Detroit and Cleveland Navigation Company

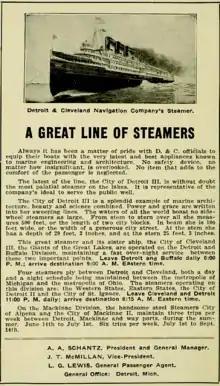
1920 Detroit and Cleveland Navigation Company advertisement.

In its heyday, the D&C Line was among the most well-known shipping companies in business on the Great Lakes, with its vessels being among the largest and most palatial ever seen. Two of them, and the , were both built in 1923, and were known as the largest side-wheeler passenger ships in the world.